Pterygotidae

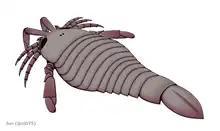
Reconstruction of "Ciurcopterus", formerly the most basal known pterygotid.

The clade Pterygotidae is among the best supported within the Eurypterida. Relationships within it has historically been difficult to resolve due to wrong interpretations of genital appendage of "Jaekelopterus", and the consequential disturbance of character states historically interpreted as primitive and derived within the group when the error was solved. Subsequent descriptions and redescriptions have ensured that the phylogeny of the clade is rather robust at the genus level. Yet, a comprehensive species-level phylogenetic analysis has proven impossible due to the large amount of species based on scant and fragmentary fossilised material. The genus "Slimonia" is thought to represent the sister group to the pterygotids.